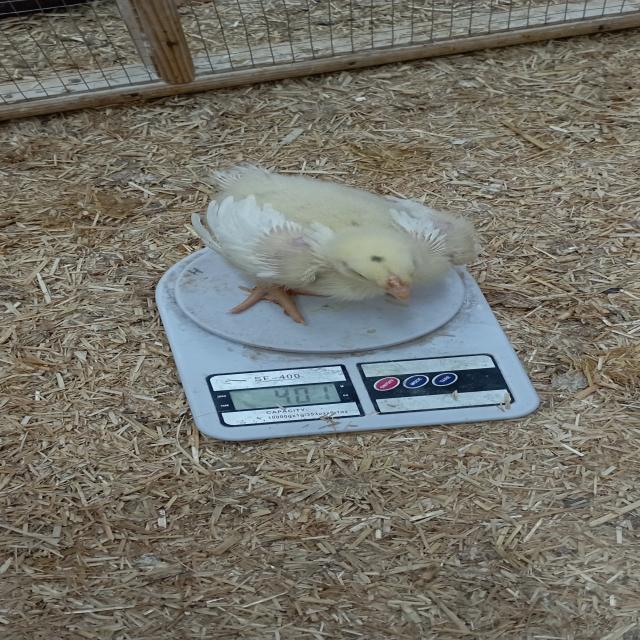
Weight: 401 g